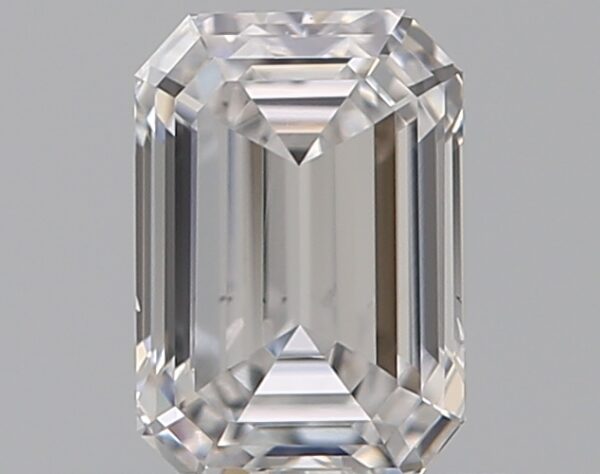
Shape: emerald
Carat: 0.52
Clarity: SI2
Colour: D
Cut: EX
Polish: VG
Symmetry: VG
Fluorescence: N
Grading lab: GIA
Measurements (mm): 5.47 x 3.78 x 2.49